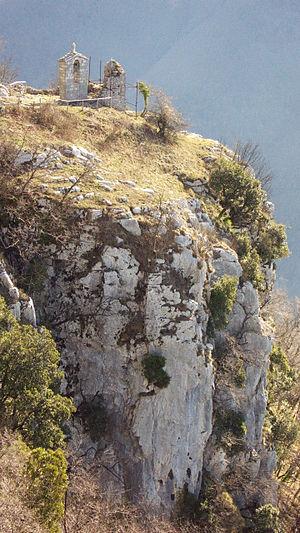
Frasso Telesino est une commune italienne de la province de Bénévent dans la région Campanie en Italie.